Mette Ivie Harrison

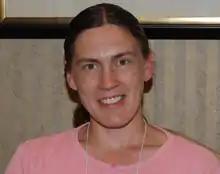
Mette Ivie Harrison at CONduit 17

Mette Ivie Harrison (born September 13, 1970) is an American novelist. She writes young adult fiction and in 2014 began publishing an adult mystery series. Her background as a Mormon has influenced her topics of interest as a writer, especially in the "A Linda Wallheim Mystery" series which focuses on a Mormon woman within her religious community. Her novel, "Mira, Mirror" won the Utah Letters About Literature award in 2006, and three other novels were finalists for the AML Awards in 2007, 2014 and 2015.